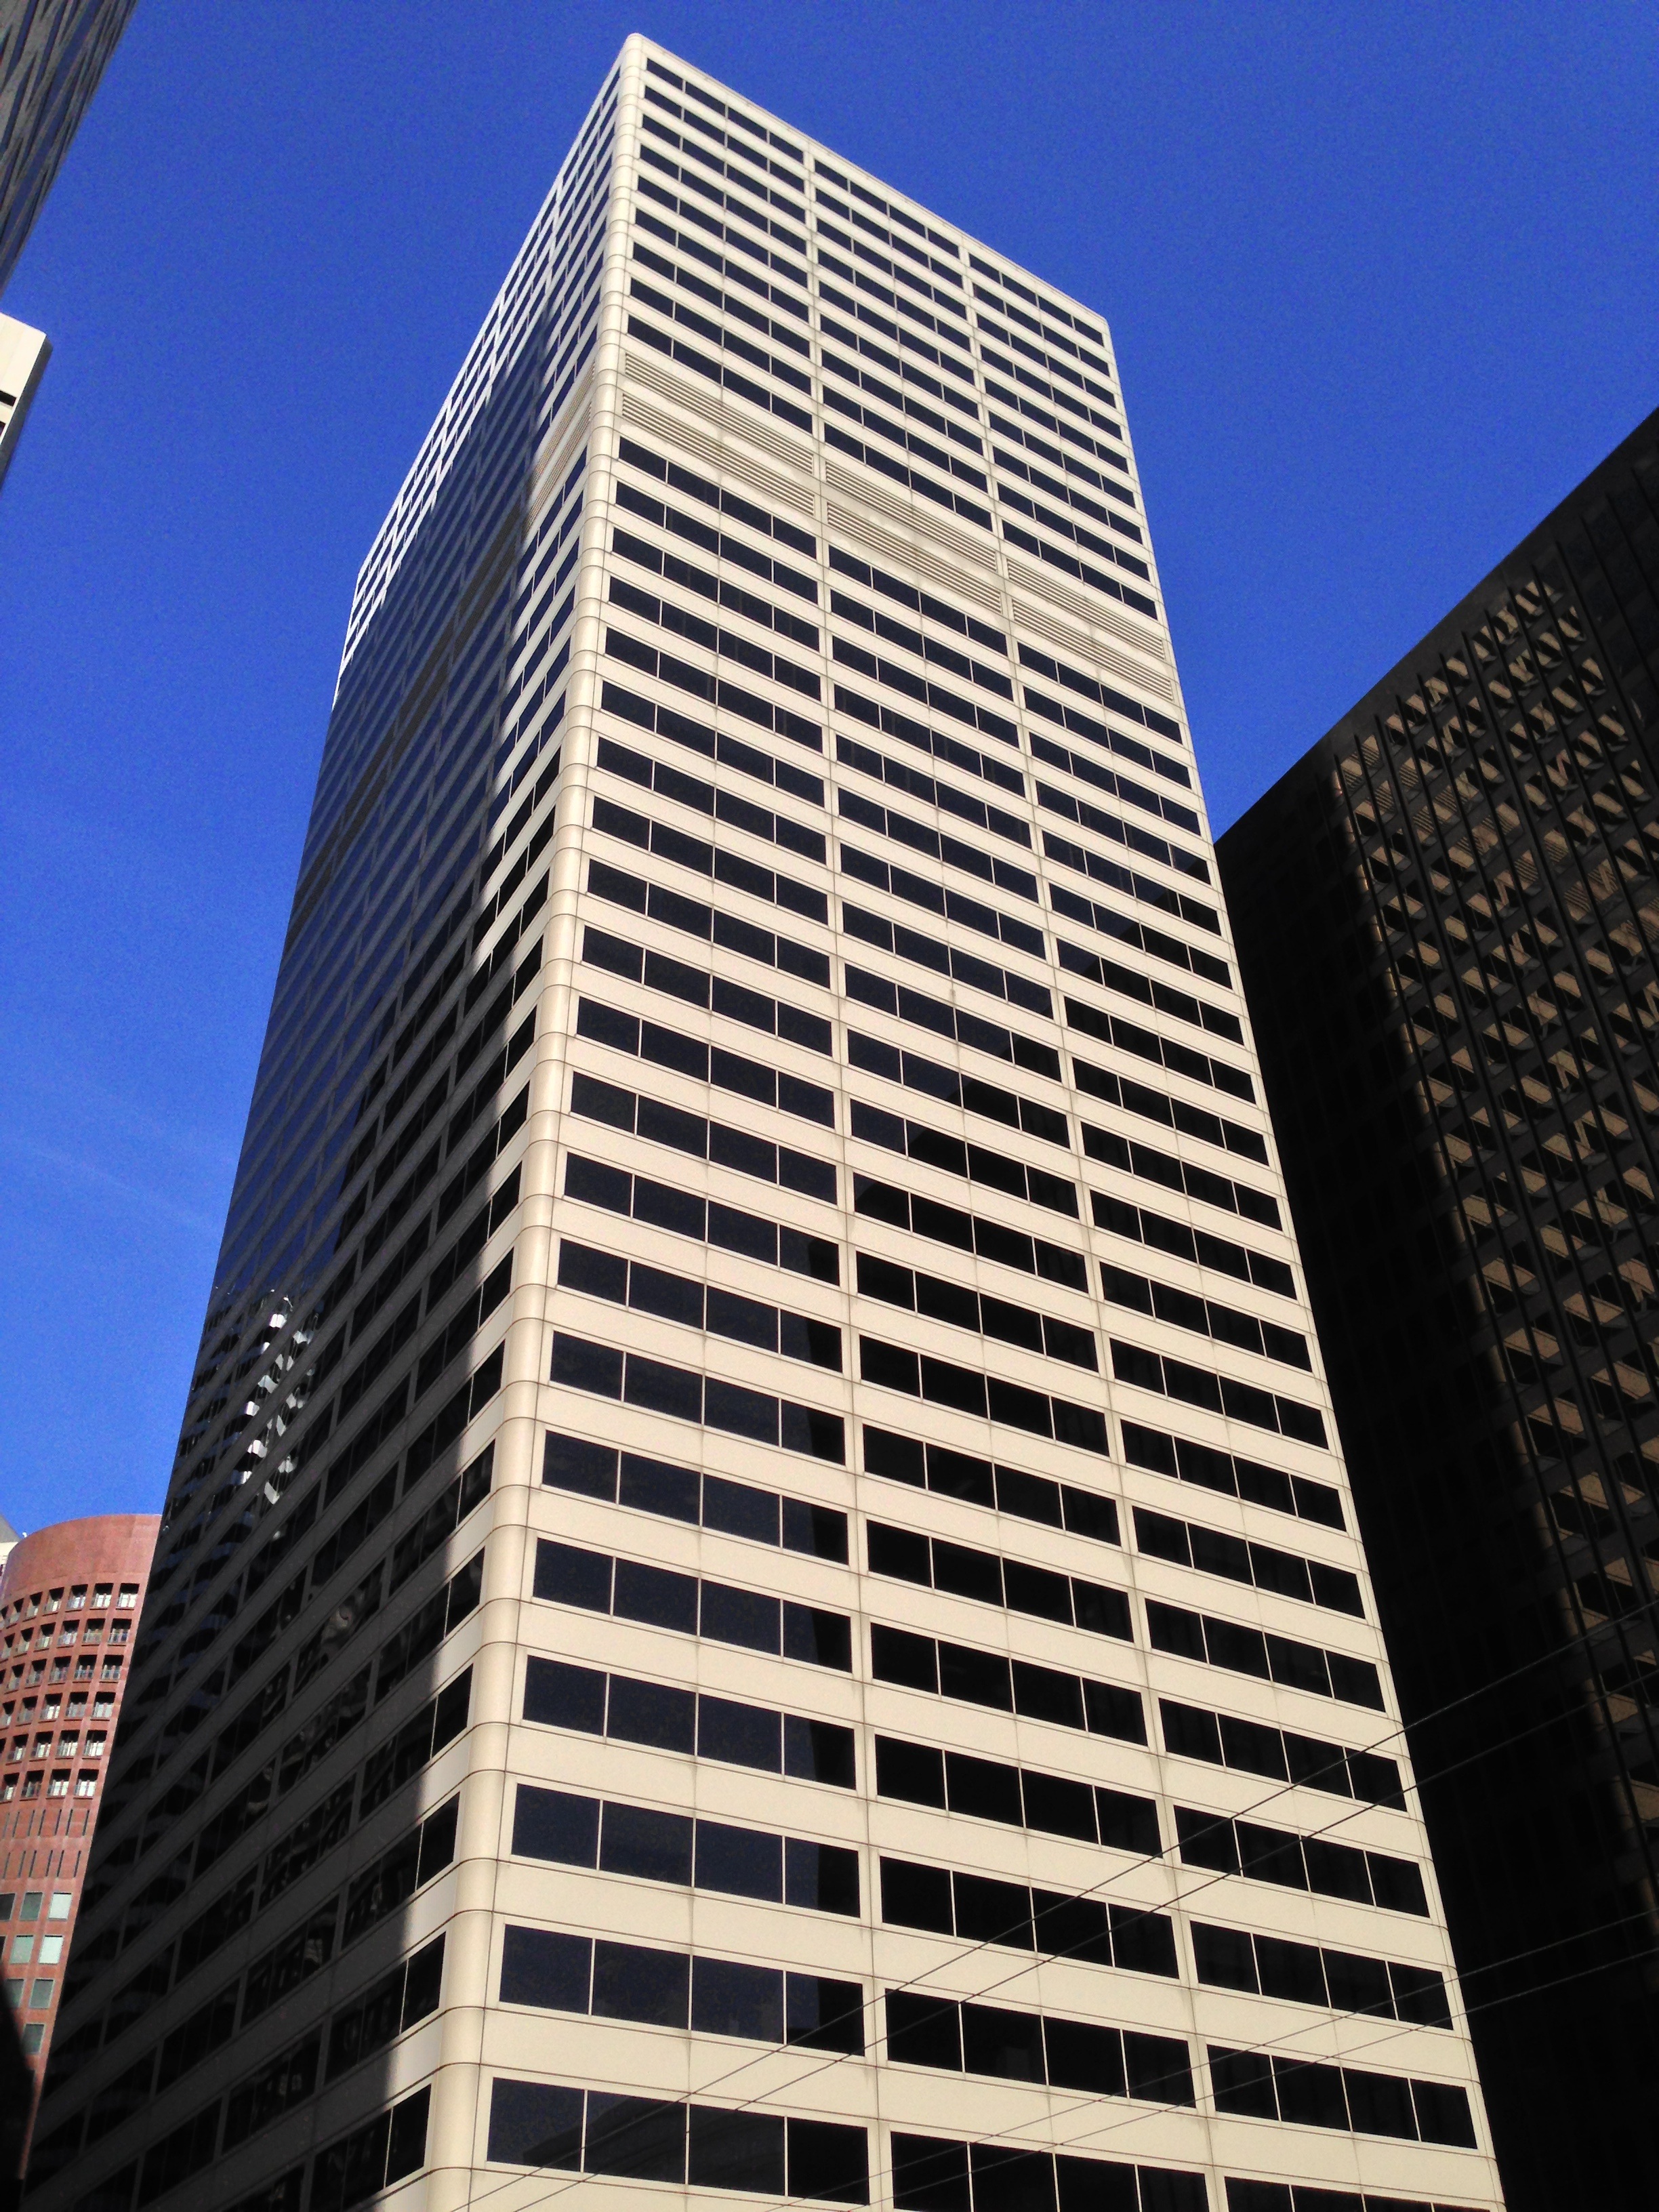
architecture, building, city, skyscraper, cityscape, downtown, san francisco, tower, usa, landmark, facade, exterior, california, office building, tower block, headquarters, metropolis, condominium, urban area, fremont center, human settlement, metropolitan area, brutalist architecture